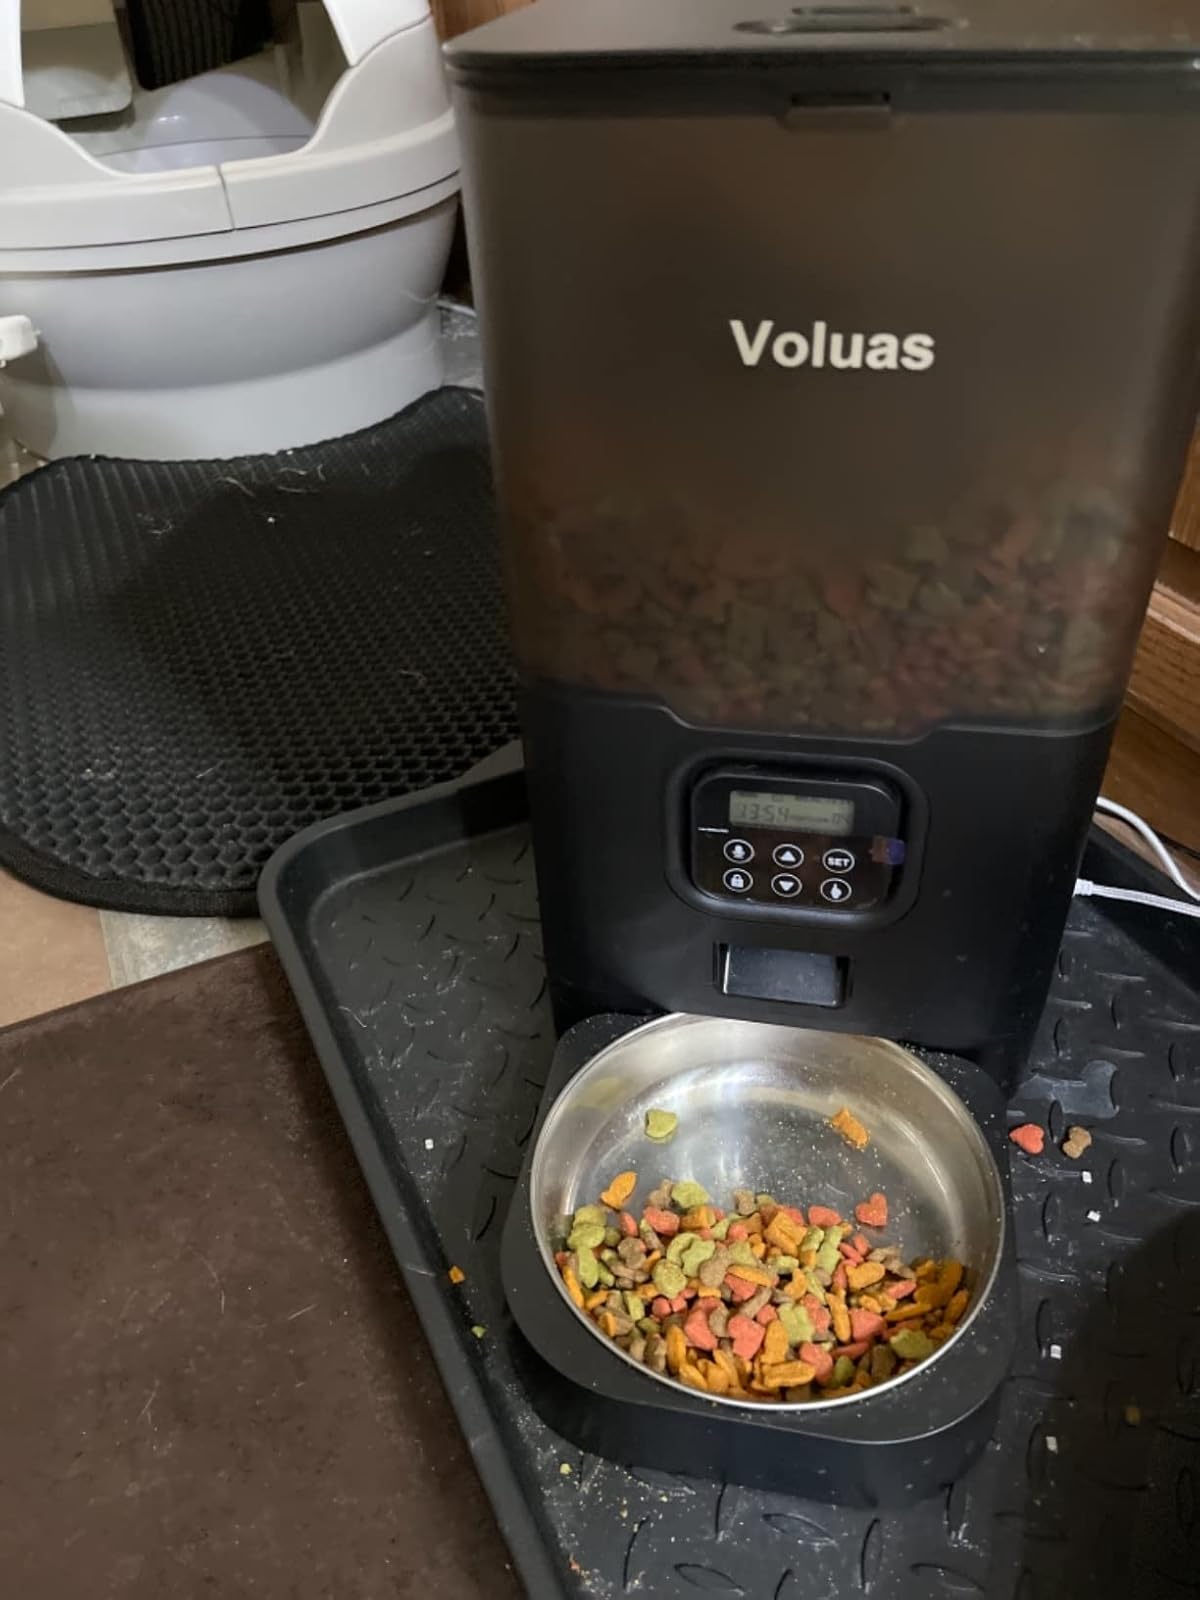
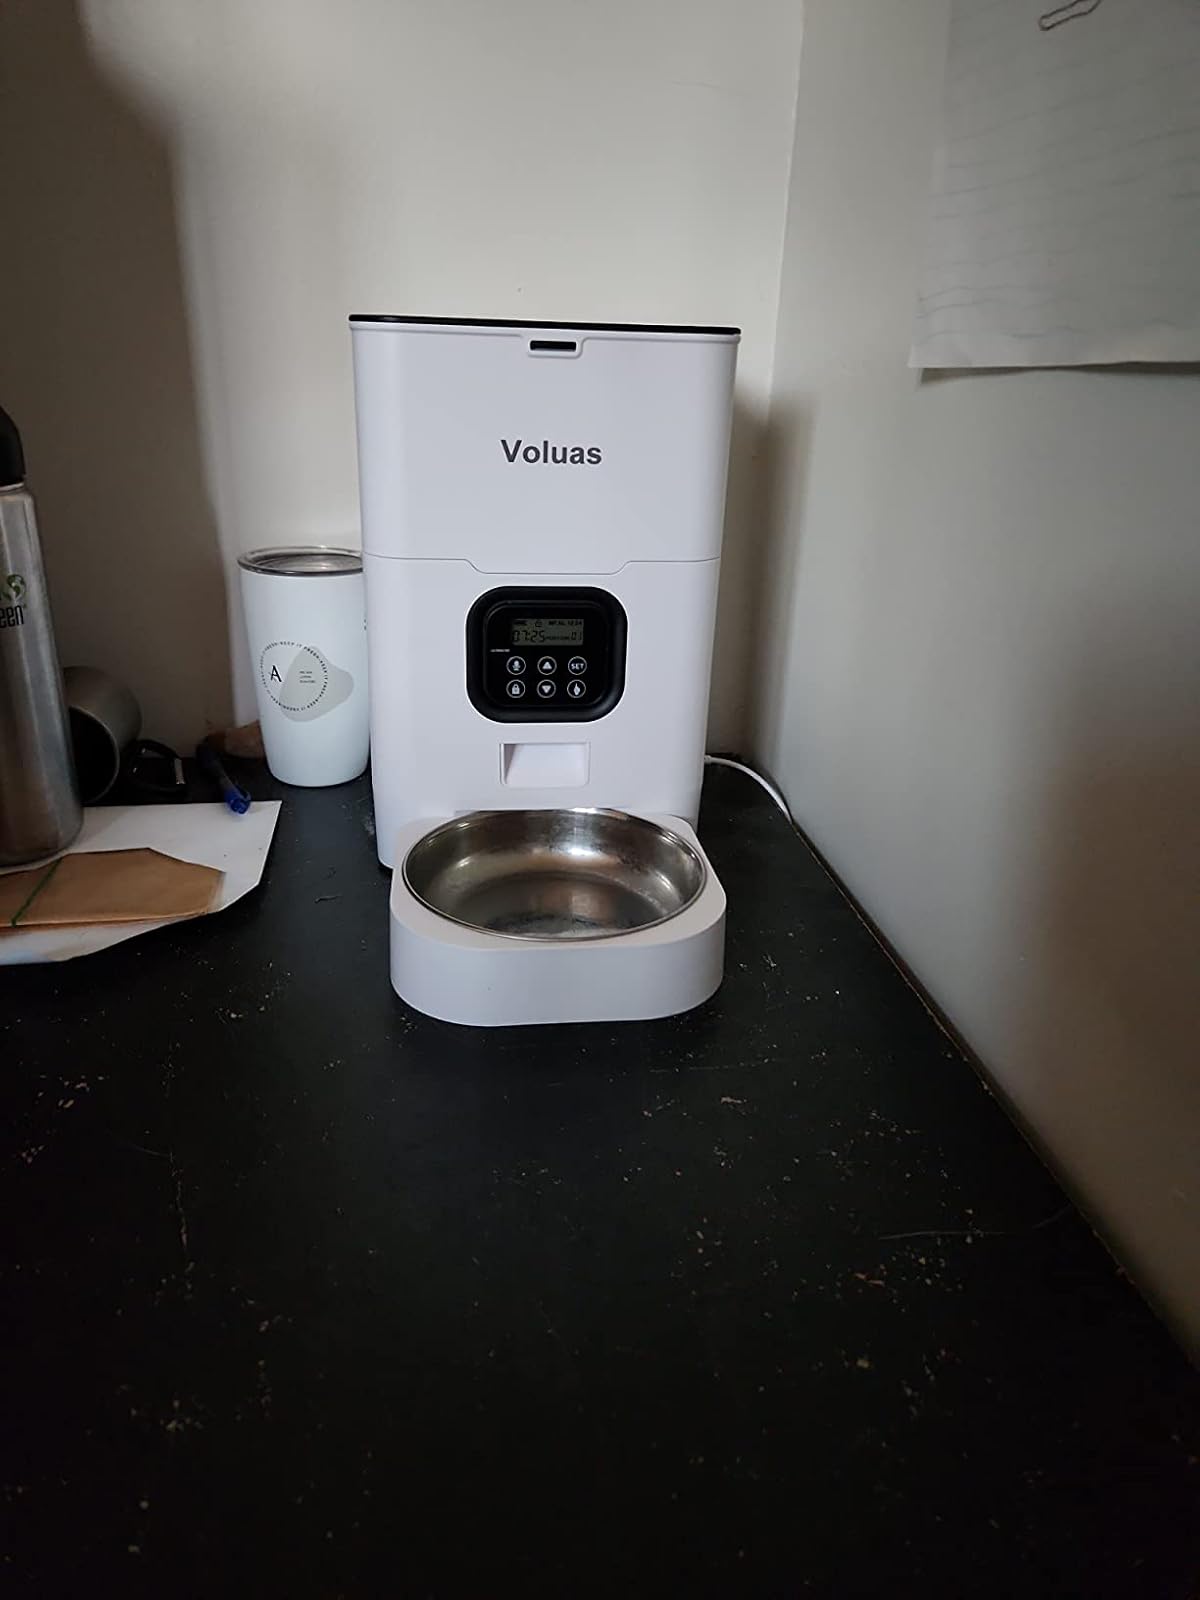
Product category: items_feeder
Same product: no